Jorge Sanz (basketball)

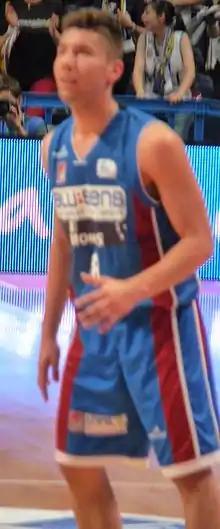

Jorge Sanz Rodríguez (born April 1, 1993), commonly known as Jorge Sanz, is a Spanish professional basketball player. He is a tall point guard who plays for Liberbank Oviedo Baloncesto.